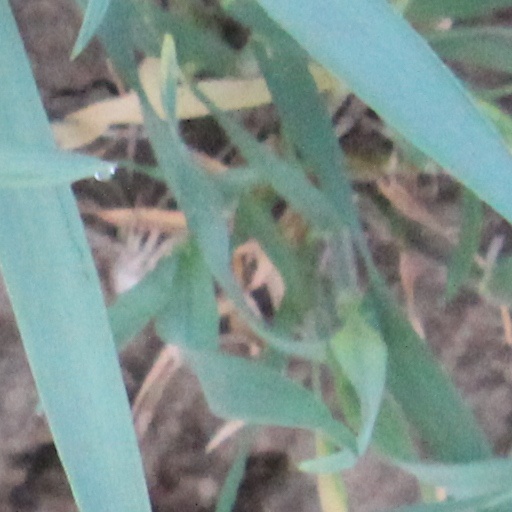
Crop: wheat